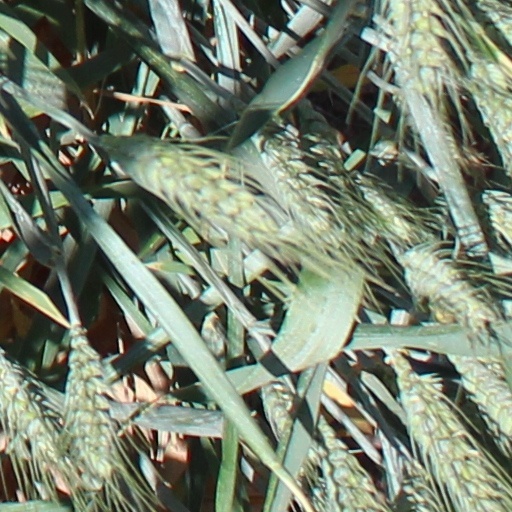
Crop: wheat